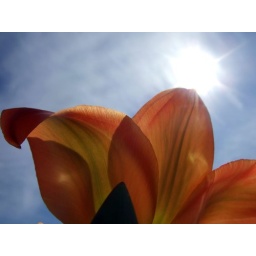
Another pretty flower up against the beautiful sun and sky